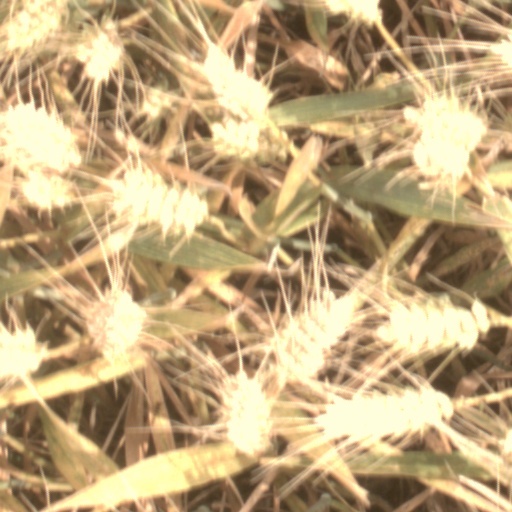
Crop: wheat